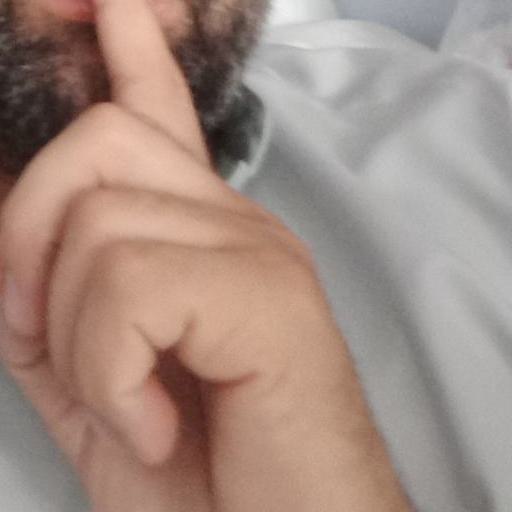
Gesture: mute